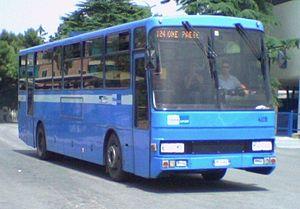
La société Inbus - acronyme de INdustrie autoBUS, est née d'un groupement d'entreprises pour fabriquer des carrosseries d'autobus.